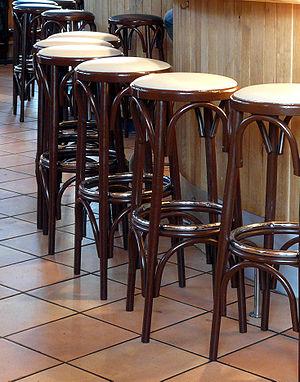
Un tabouret est un siège à trois ou quatre pieds, généralement sans dossier et sans bras. Des tabourets spéciaux existent pour les pianistes, de même que pour différents métiers ou activités. Certains modèles destinés à la traite des vaches, par exemple, ne sont pourvus que d'un ou deux pieds. Il existe un type de tabourets spécialement prévus pour s'asseoir à un bar, avec des pieds inhabituellement longs, pour pouvoir atteindre la hauteur du comptoir.